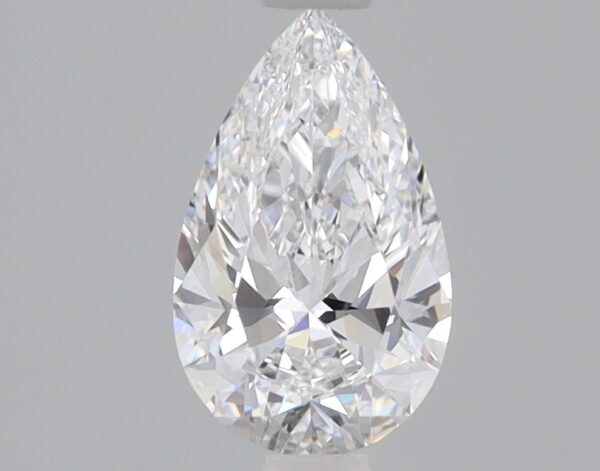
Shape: pear
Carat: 0.8
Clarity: VVS2
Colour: D
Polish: EX
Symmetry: EX
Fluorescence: NONE
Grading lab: IGI
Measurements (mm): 8.51 x 5.19 x 3.16